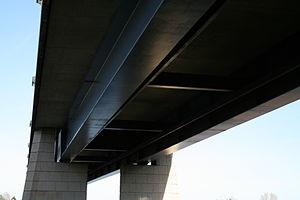
Le pont de Sully-sur-Loire est un pont à poutres français qui franchit la Loire entre Sully-sur-Loire et Saint-Père-sur-Loire, dans le département du Loiret et la région Centre.